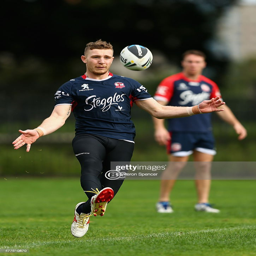
rugby player kicks during a training session .